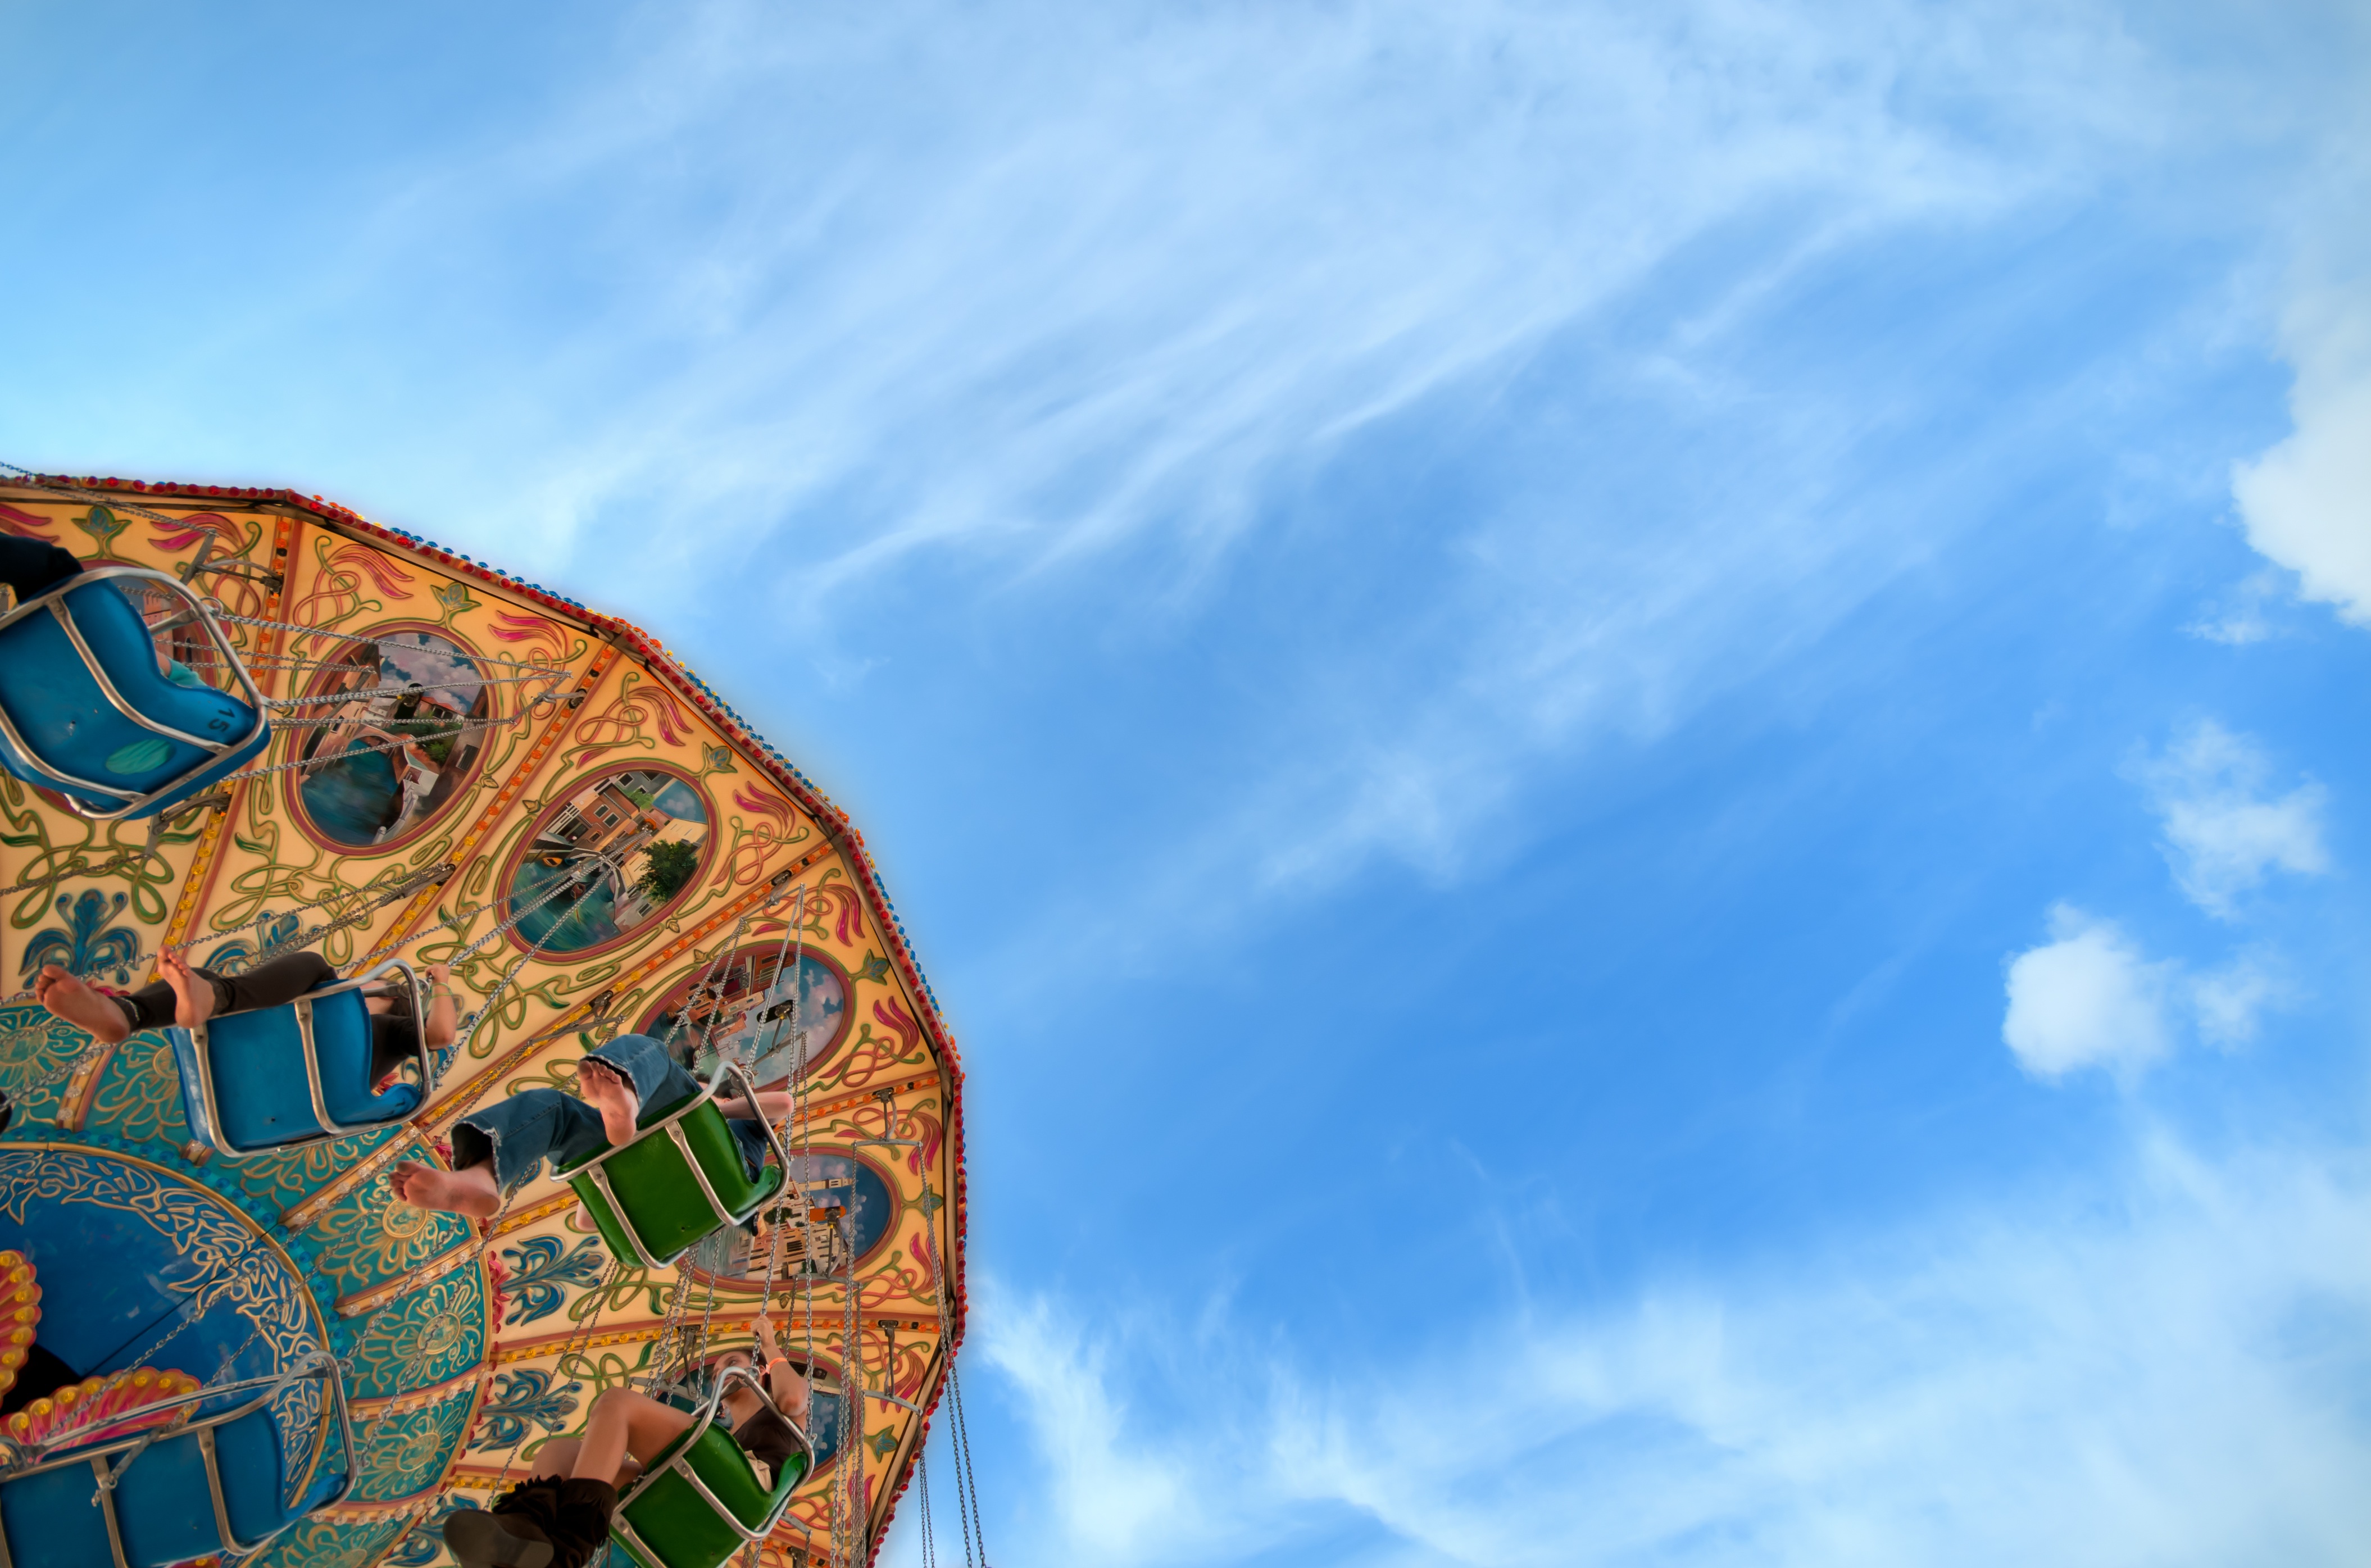
cloud, sky, sunlight, chair, seat, feet, amusement park, park, blue, fairground, amusement ride, atmosphere of earth